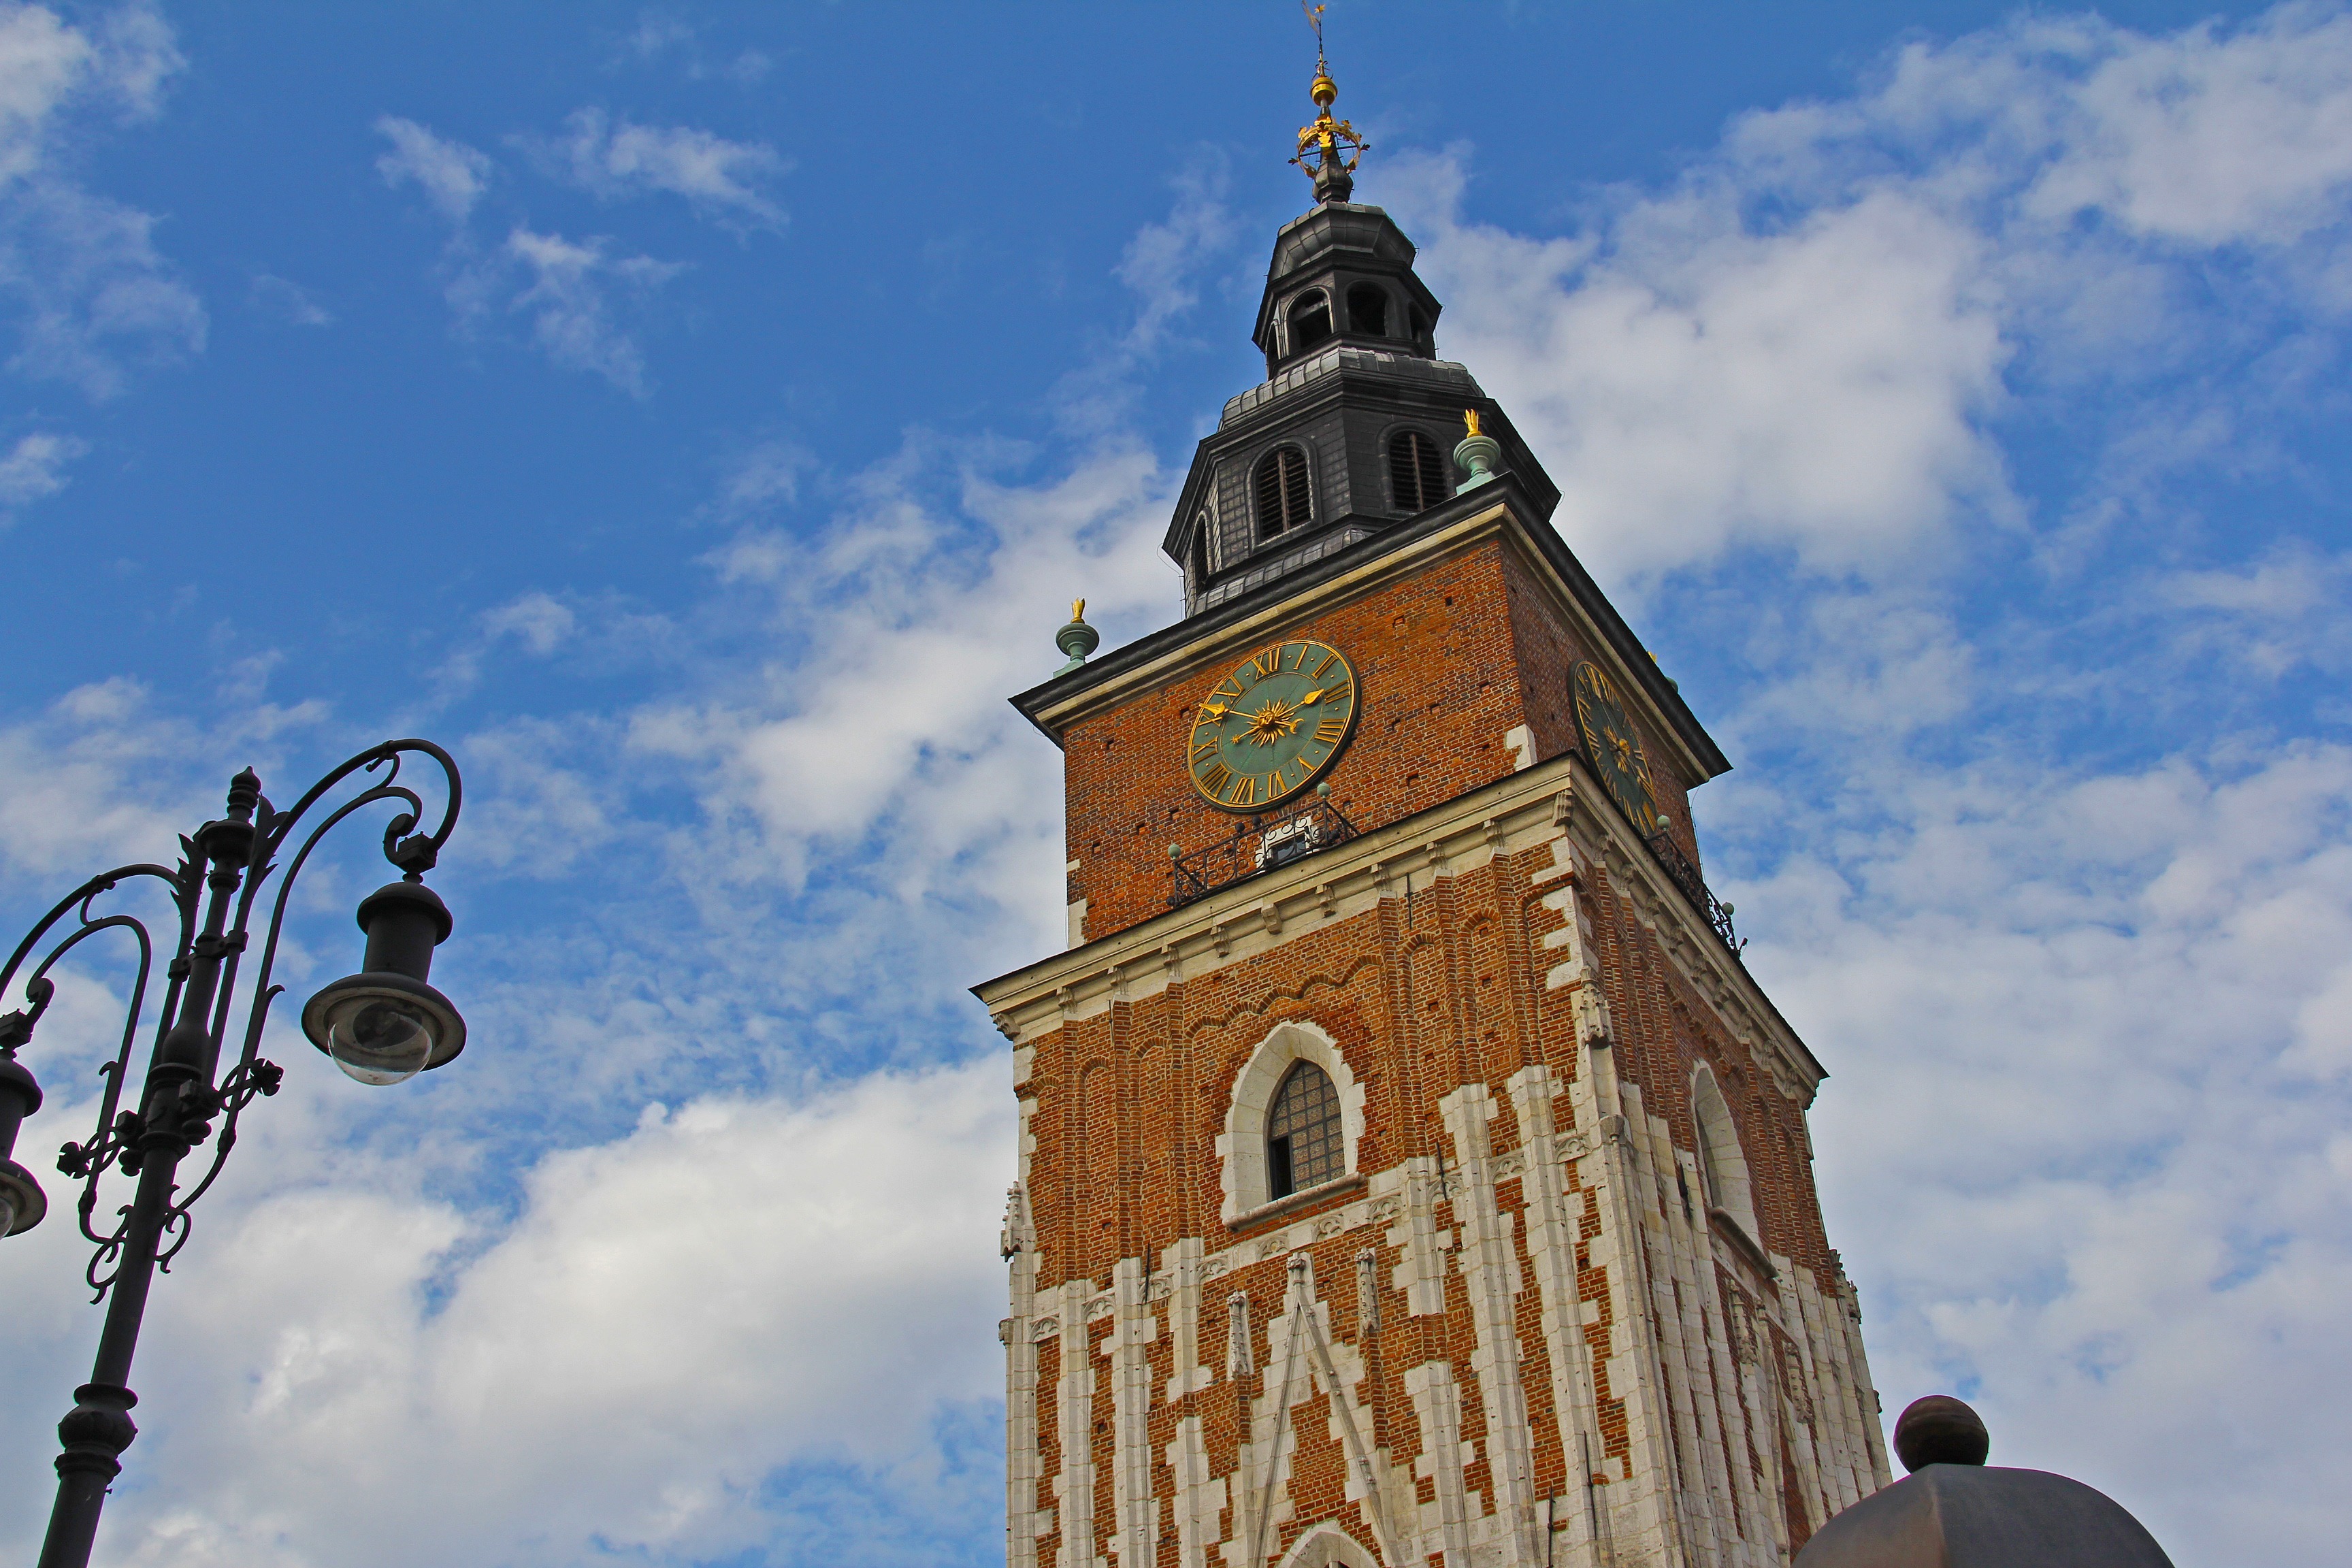
cloud, sky, europe, tower, landmark, blue, church, place of worship, clock tower, bell tower, blue sky, spire, steeple, poland, beautiful, krakow, cloth hall